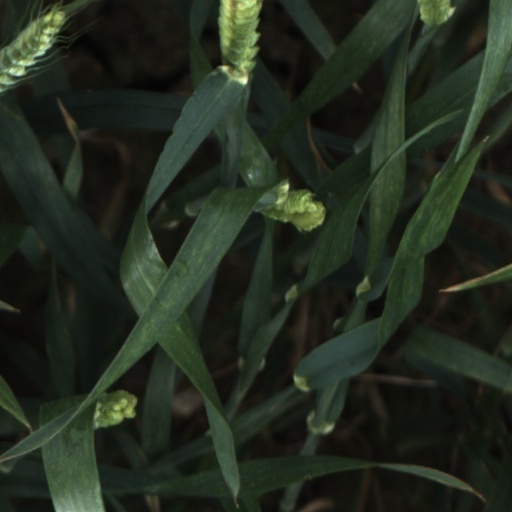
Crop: wheat